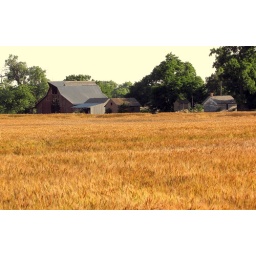
A field of golden wheat with a weatherbeaten old barn in the background.